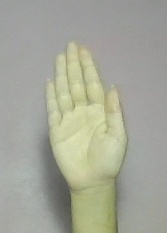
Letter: seen